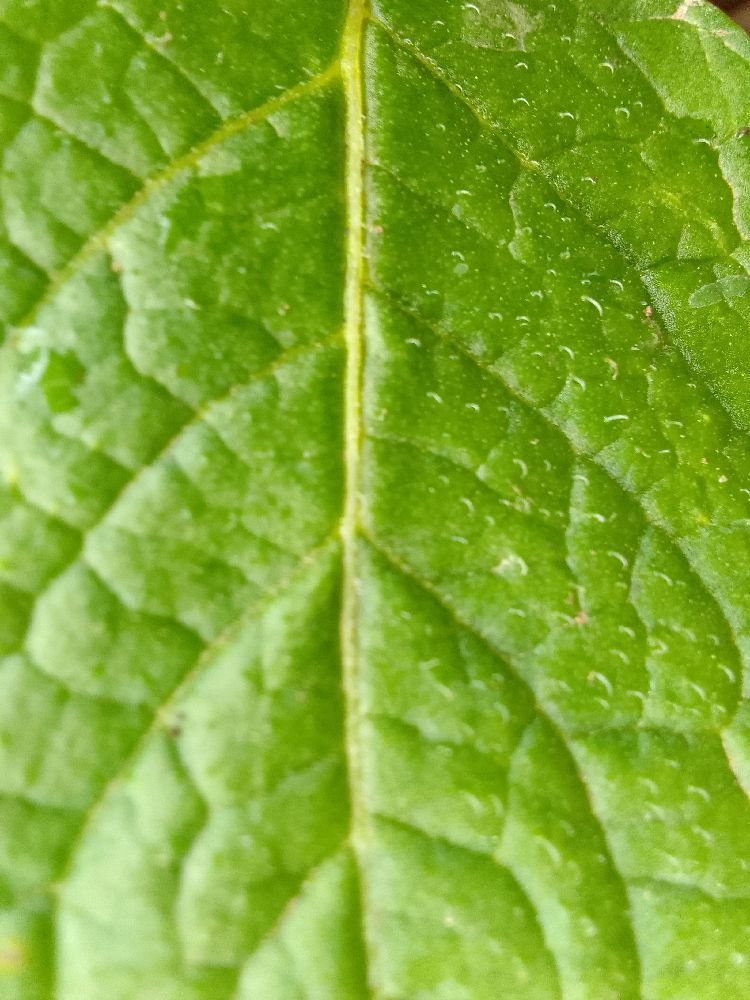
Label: Healthy